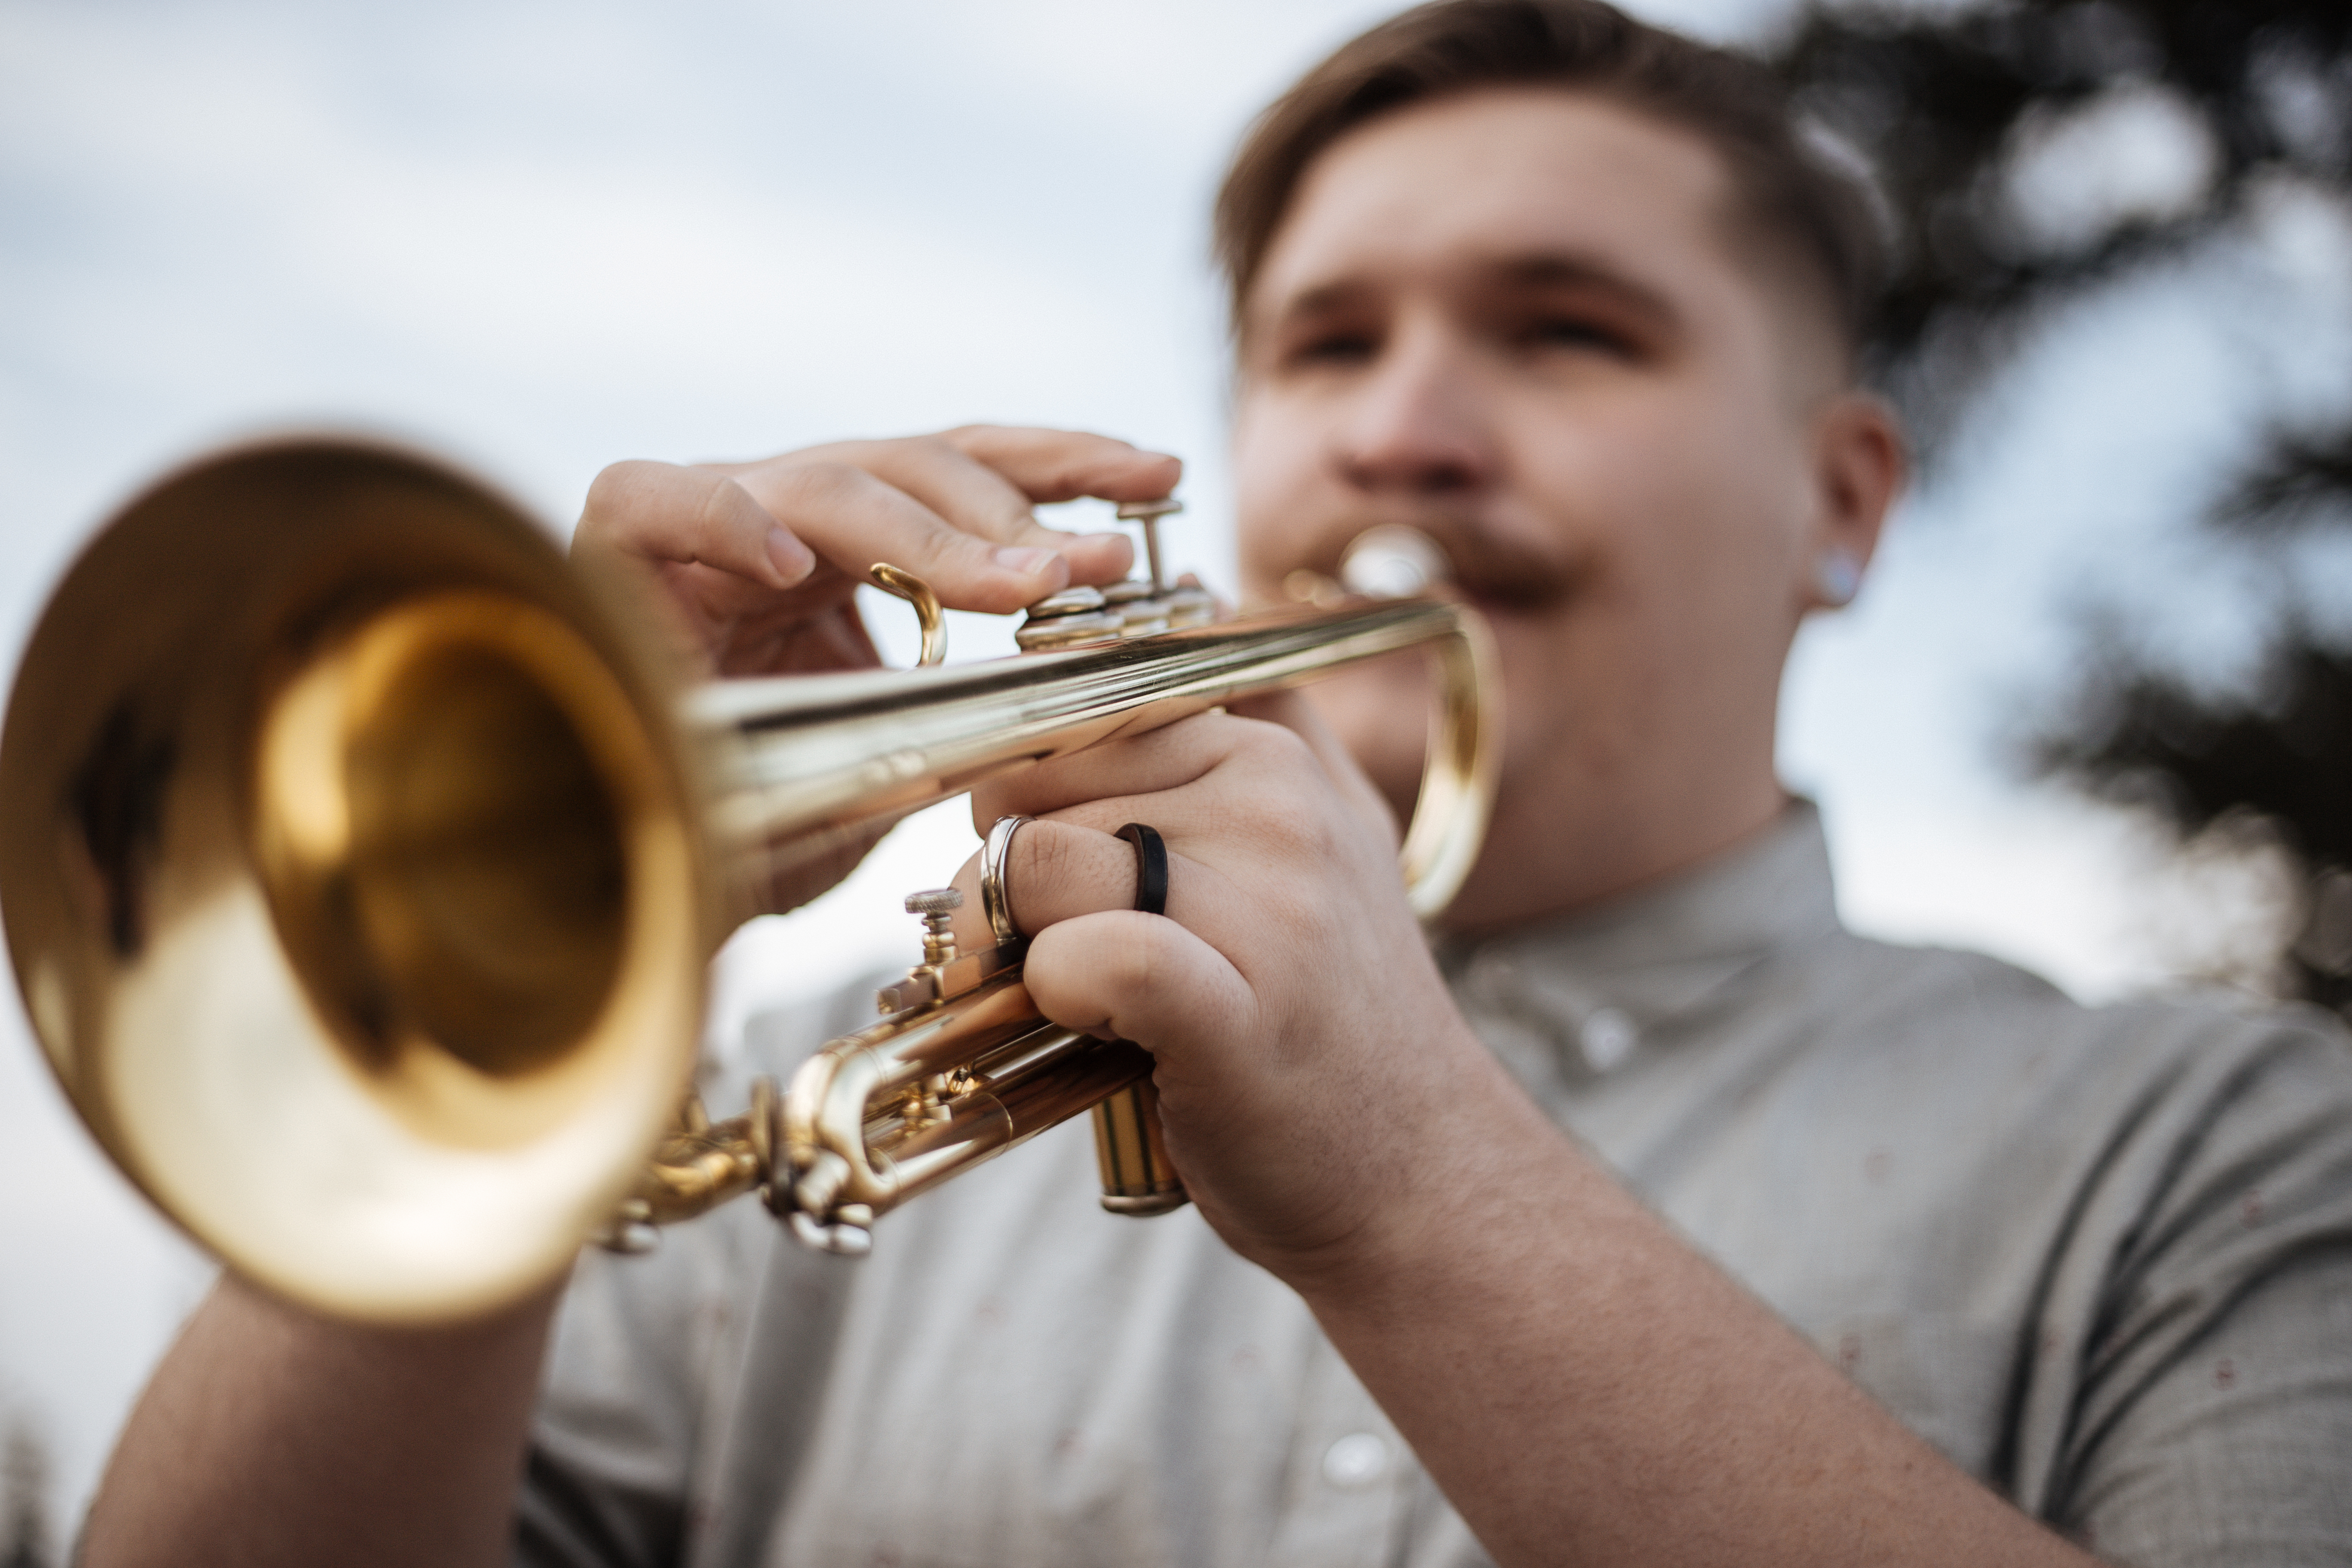
man, music, male, guy, musical instrument, trombone, trumpet, tuba, wind instrument, bugle, brass instrument, trumpeter, western concert flute, euphonium, trumper